Arthur French, 5th Baron de Freyne

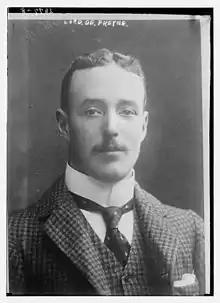

Arthur Reginald French, 5th Baron de Freyne (3 July 1879 – 9 May 1915) was Anglo-Irish military officer of the British Army who had also served in the ranks in the United States Army.